Sky position (RA, Dec in degrees): 217.972, -2.442
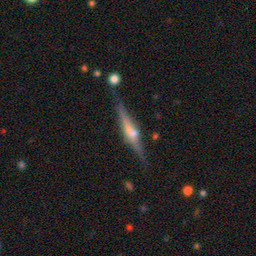
Galaxy morphology: Edge-on Galaxies with Bulge